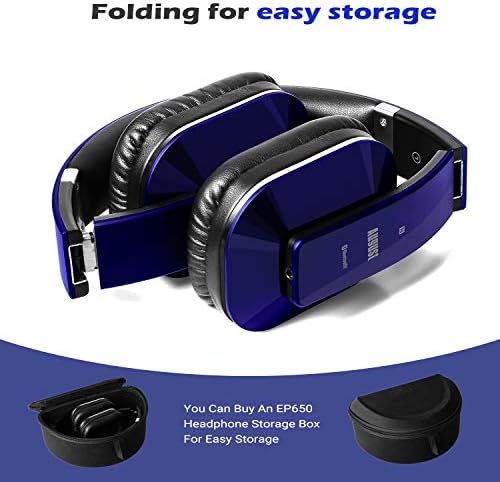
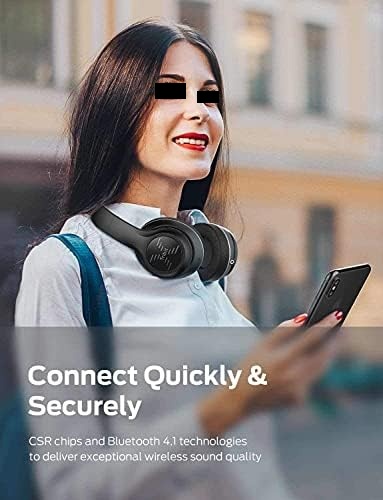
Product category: headphones
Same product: no